Geography of New Zealand

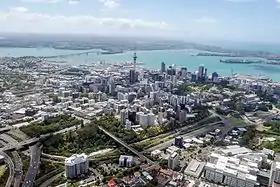
An aerial view of the Auckland urban area, showing its location on the Hauraki Gulf / Tīkapa Moana

Over the course of the 20th century, the population centre of New Zealand drifted to the north. Today the South Island contains a little under one-quarter of the population. Over three-quarters of New Zealand's population live in the North Island, with half living north of Lake Rotorua, and one-third of the total population living in the Auckland Region. Auckland is the fastest-growing region and is projected to account for half of New Zealand's population growth by 2050. The majority of the indigenous Māori people live in the North Island (87%), although a little under a quarter (24%) live in Auckland. New Zealand is a predominantly urban country, with % of the population living in an urban area. About % of the population live in the 20 main urban areas (population of 30,000 or more) and % live in the four largest cities of Auckland, Christchurch, Wellington, and Hamilton. (Other major urban areas include Tauranga, Dunedin, and Palmerston North.) New Zealand's population density of around inhabitants per square kilometre (or per ) is among the lowest in the world.